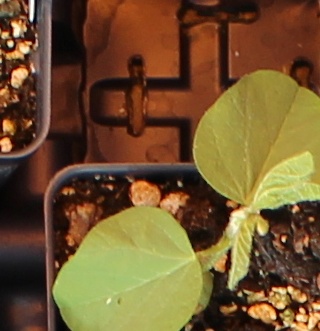
Label: Soybean